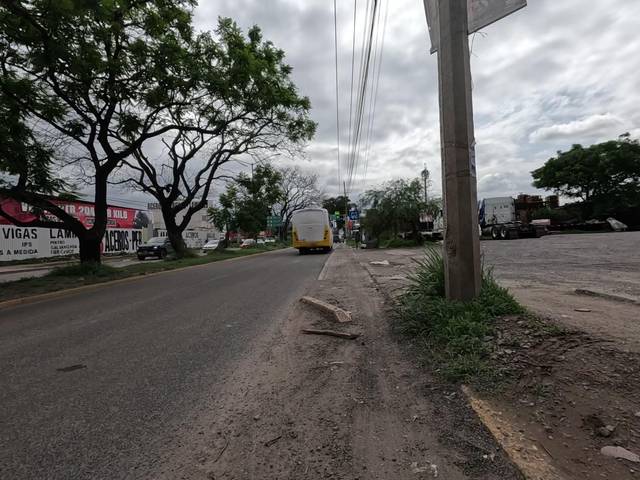
Region: Mexico
Coordinates: 21.095, -101.694